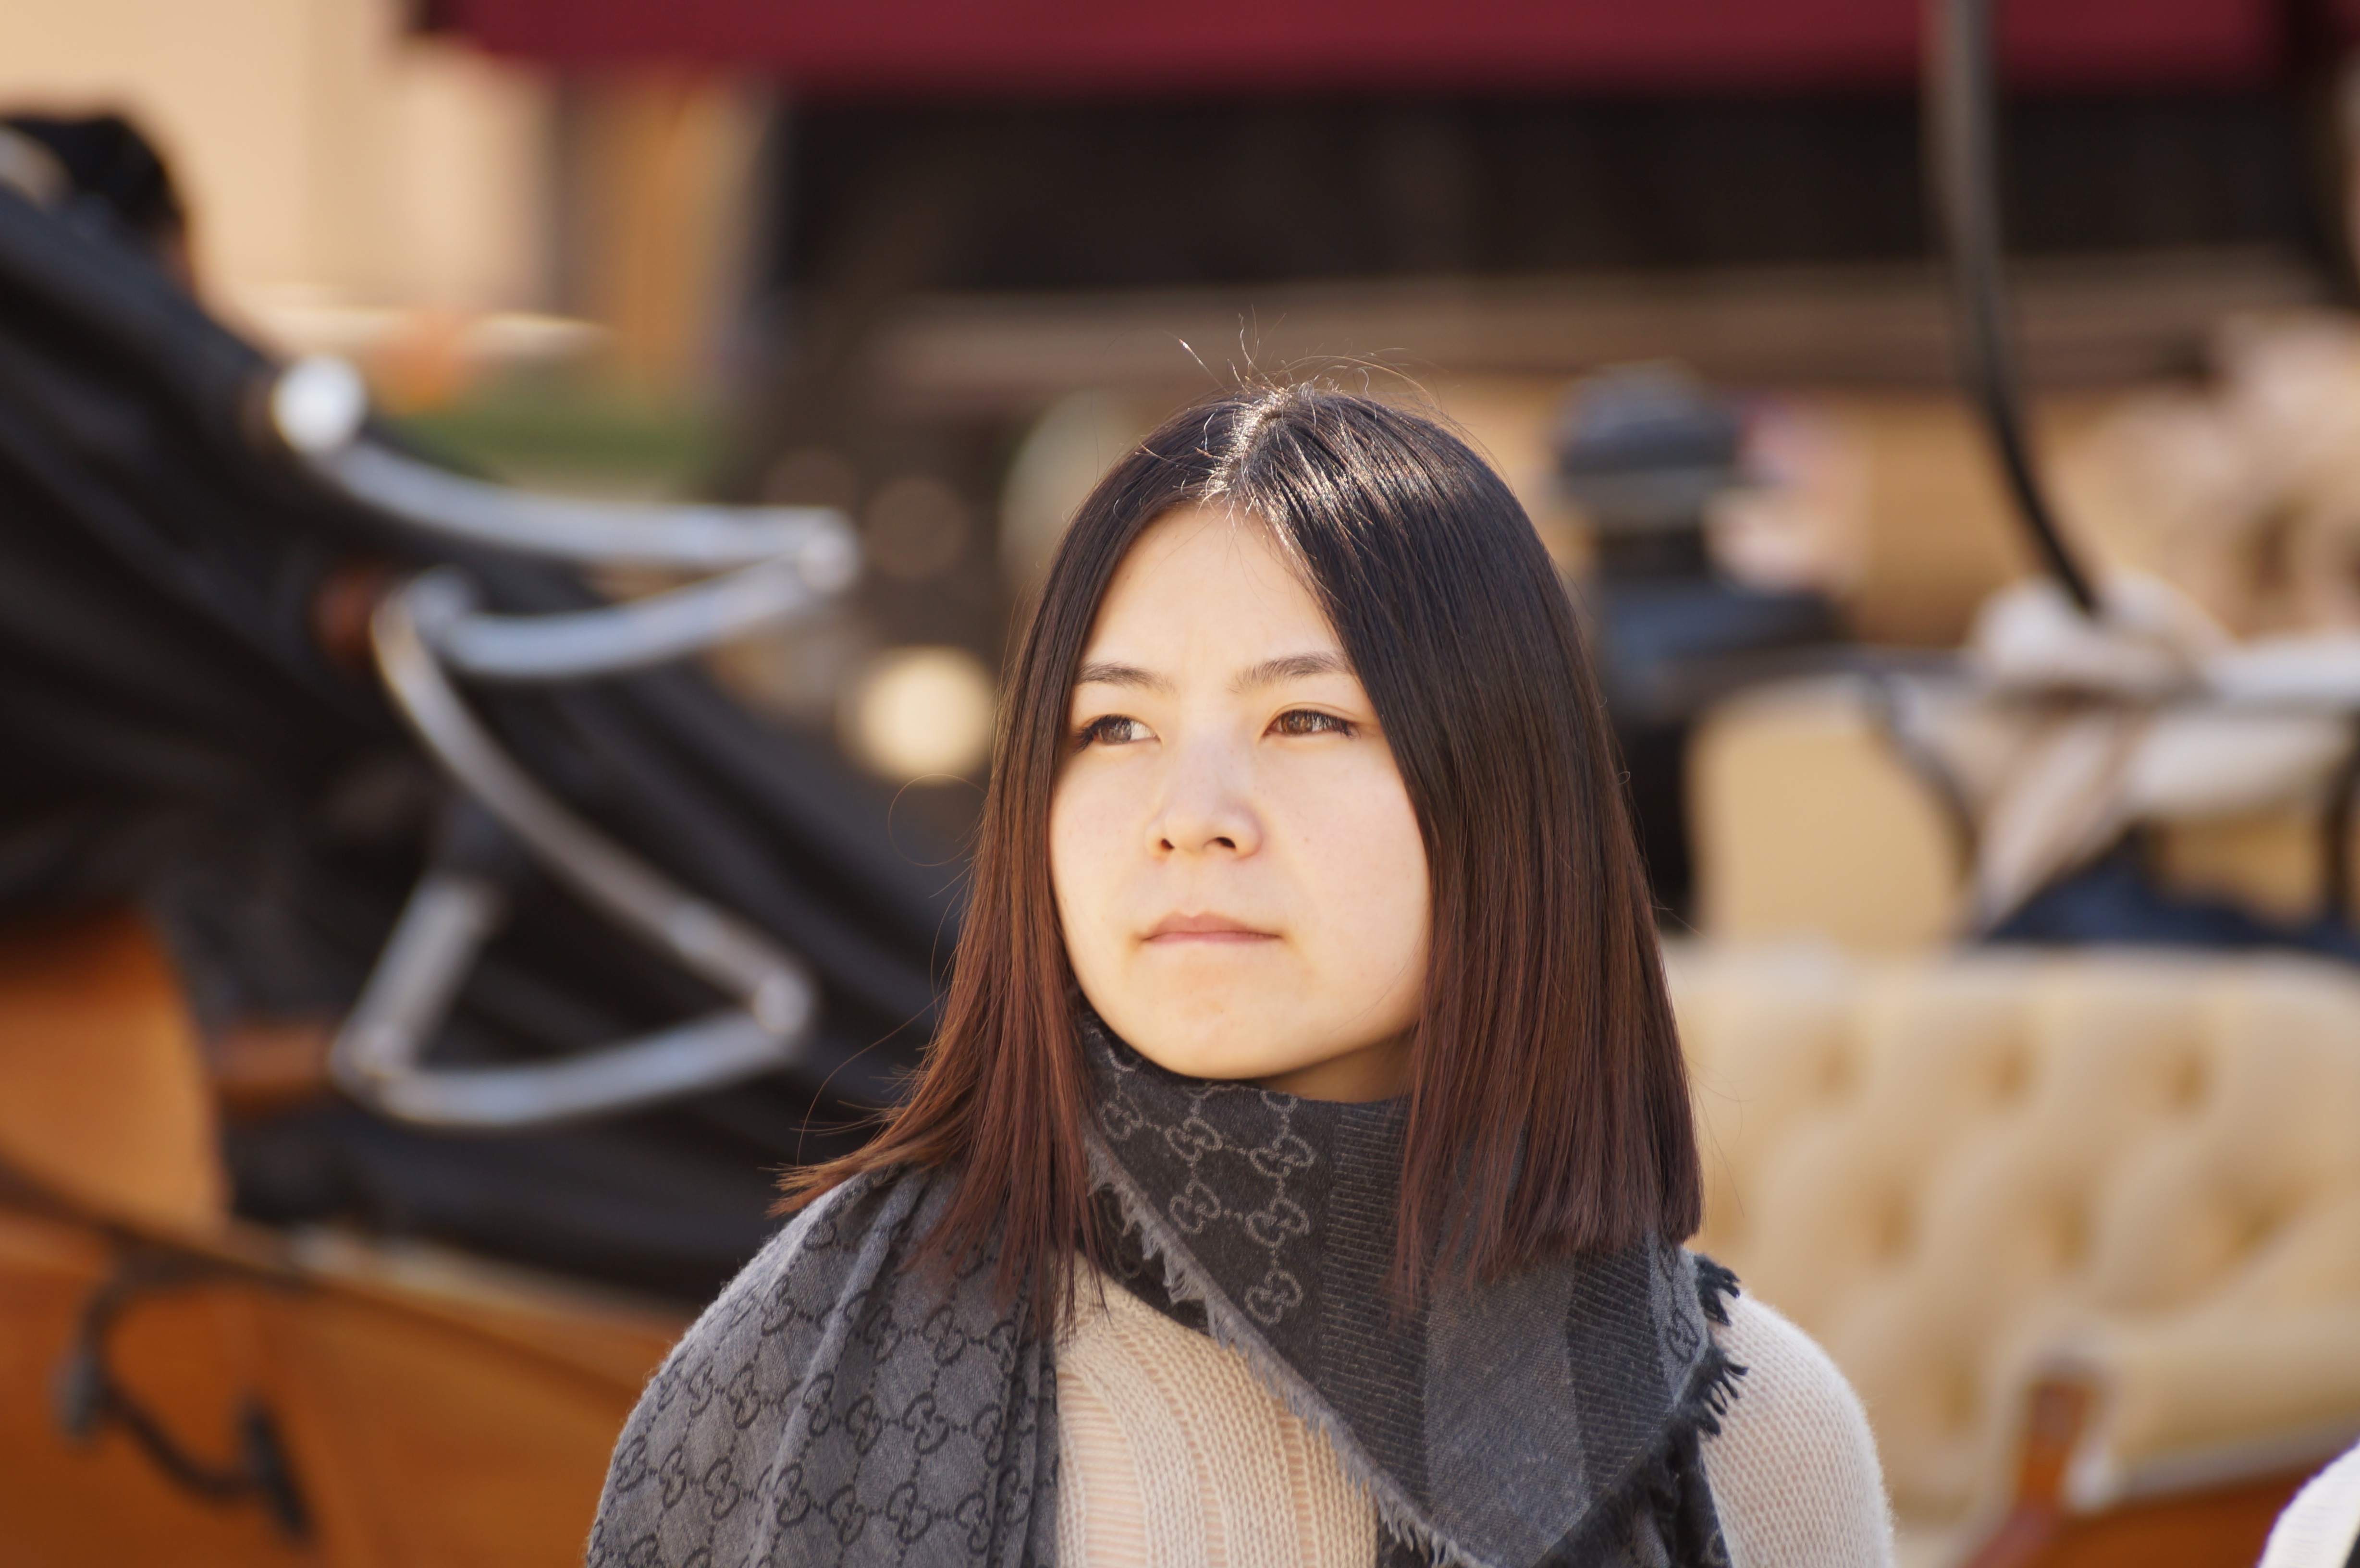
girl, woman, model, young, asia, fashion, lady, hairstyle, face, homeless, beauty, woman's face